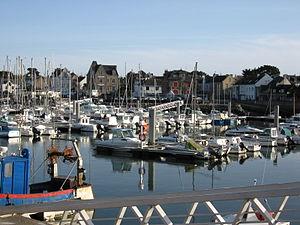
Le port de Piriac-sur-Mer est un port de plaisance situé sur la commune de Piriac-sur-Mer, dans le département français de la Loire-Atlantique.
Piriac-sur-Mer est une commune de l'Ouest de la France, située dans le département de la Loire-Atlantique, en région Pays de la Loire. Elle fait partie du pays de Guérande, un des pays traditionnels de Bretagne.